Lockkeeper's House (Washington, D.C.)

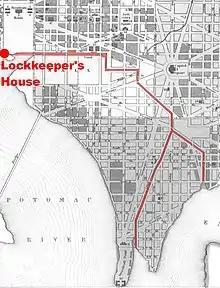
The Washington City Canal, circa 1851

The lockkeeper's house was built in 1837 for toll collecting and record keeping, only to be abandoned in 1855 with the demise of the canal 30 years after its construction — which by then had ceded transportation of heavy goods to the nascent railroads and deteriorated into an open sewer.